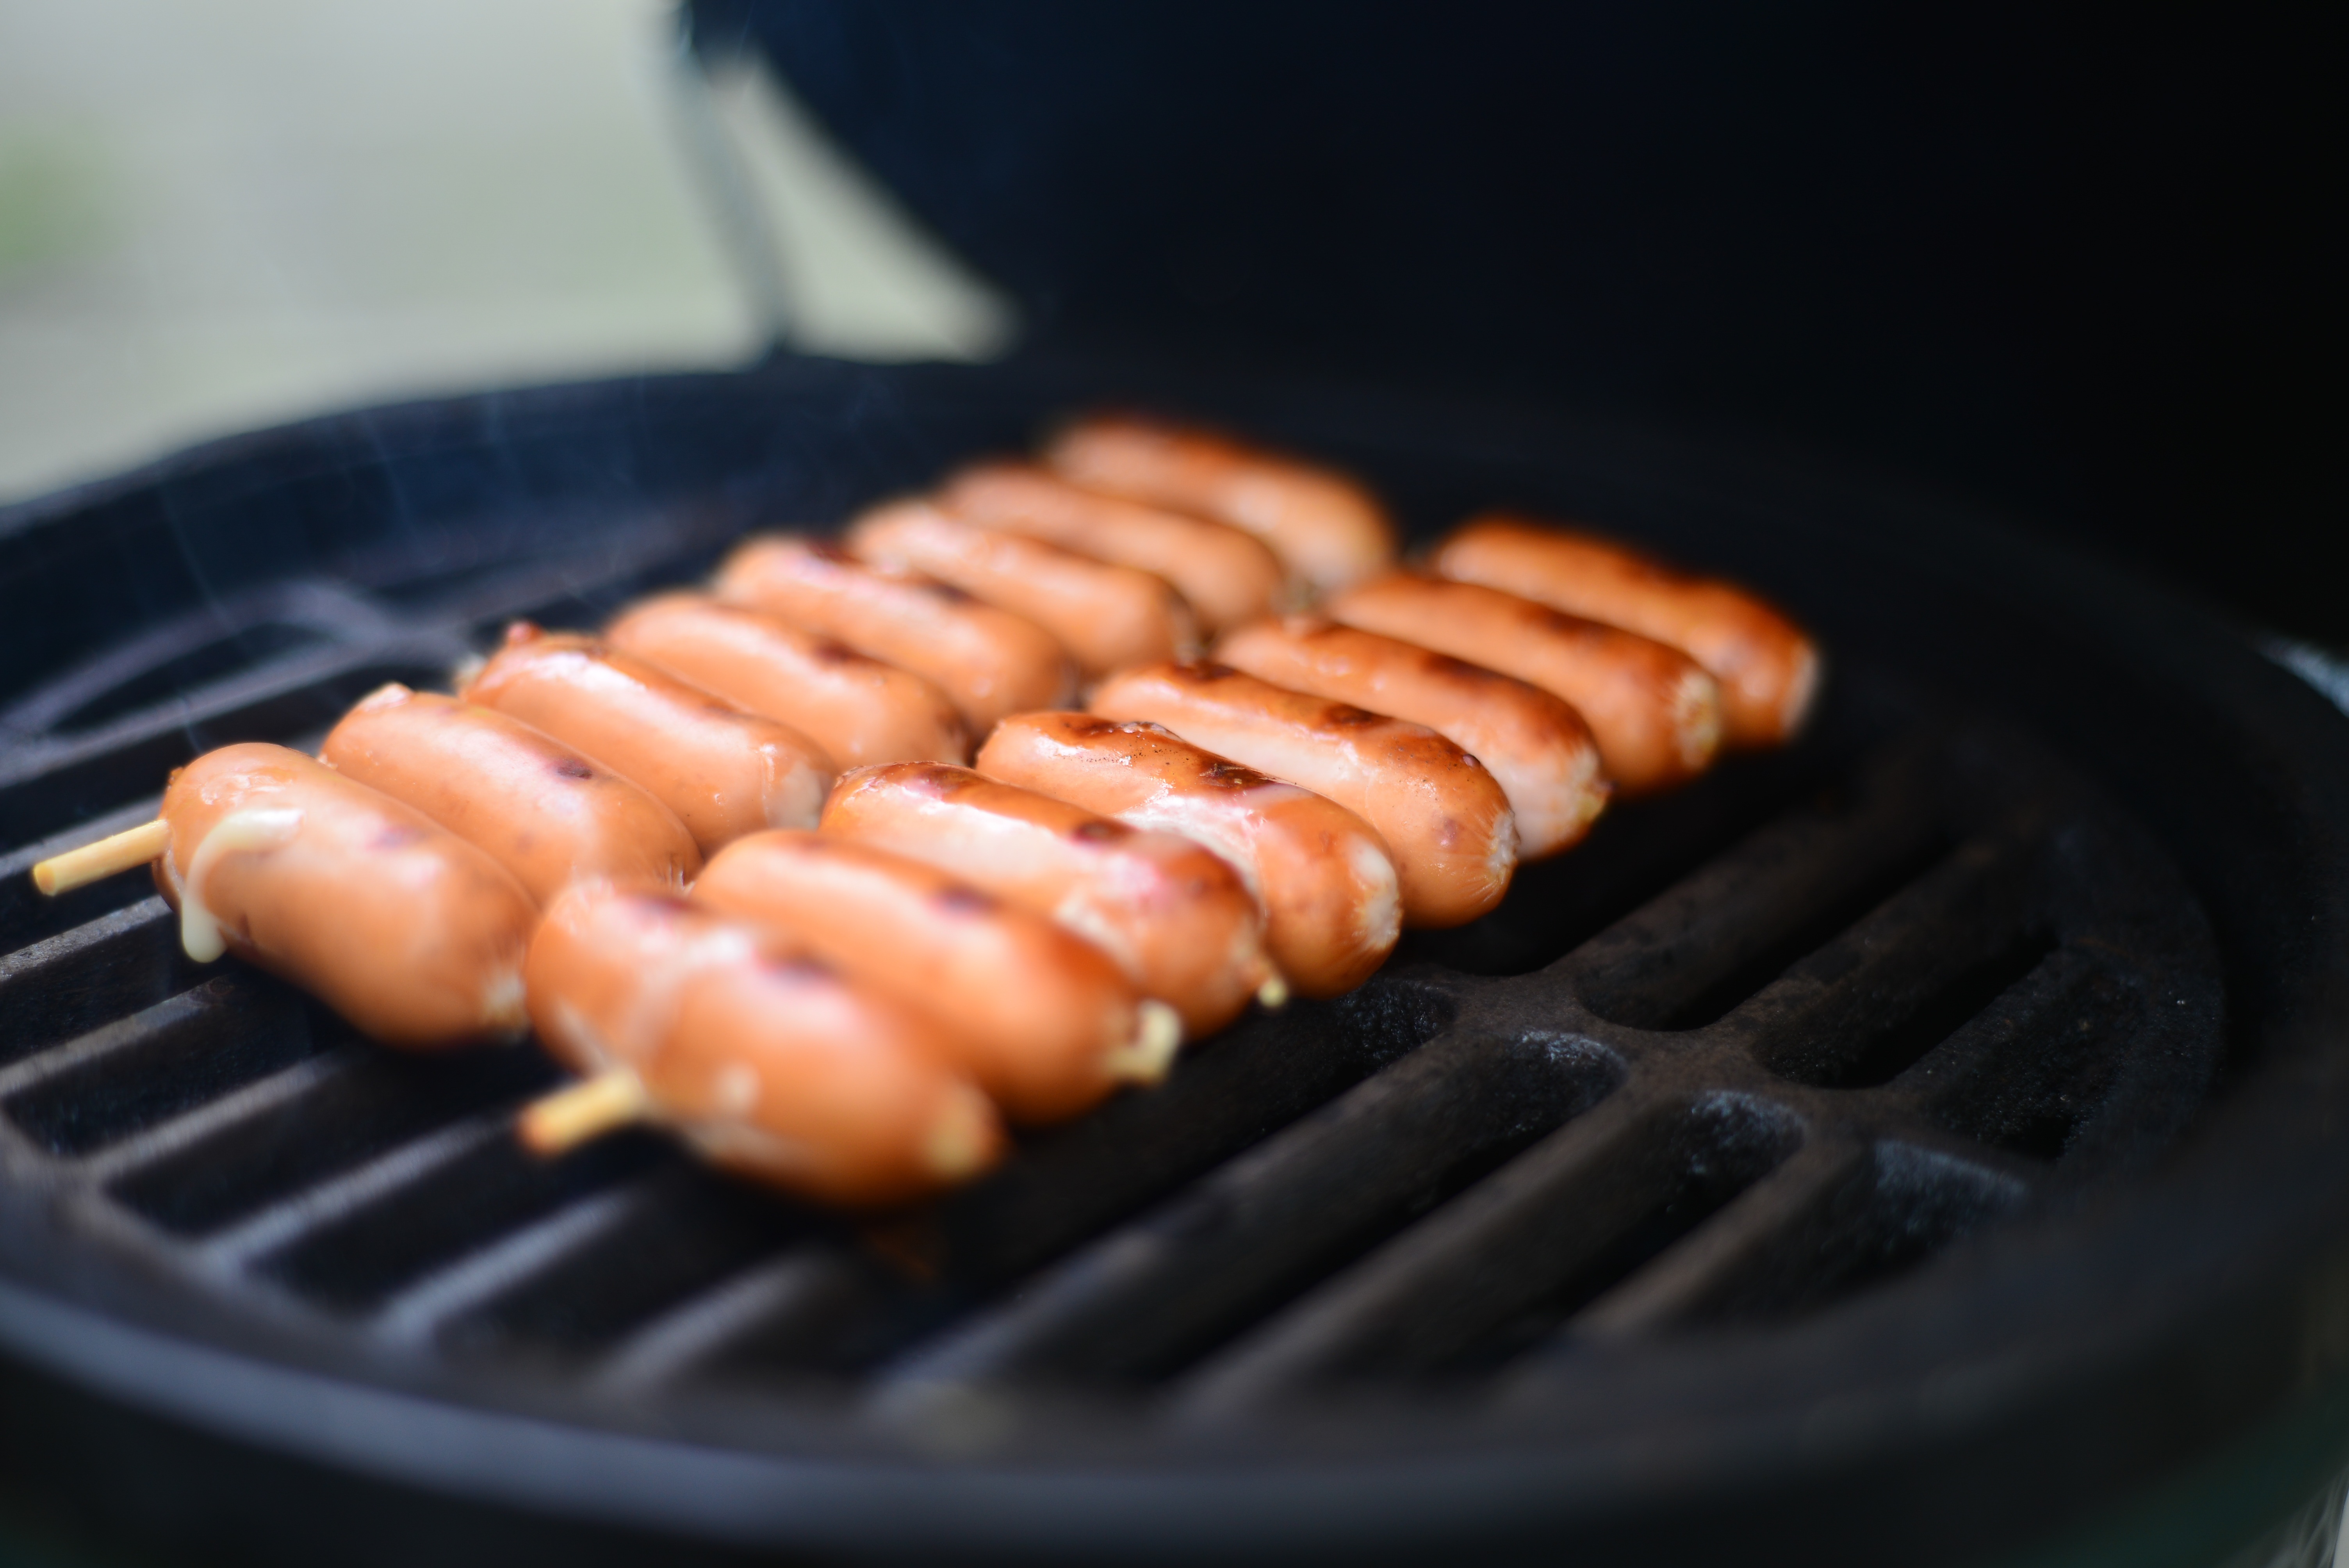
dish, food, produce, bbq, meat, cuisine, grill, sausage, asian food, spit, grilling